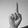
ASL letter: D